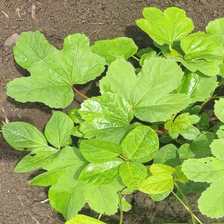
Weed species: Little_Mallow(Malva parviflora)